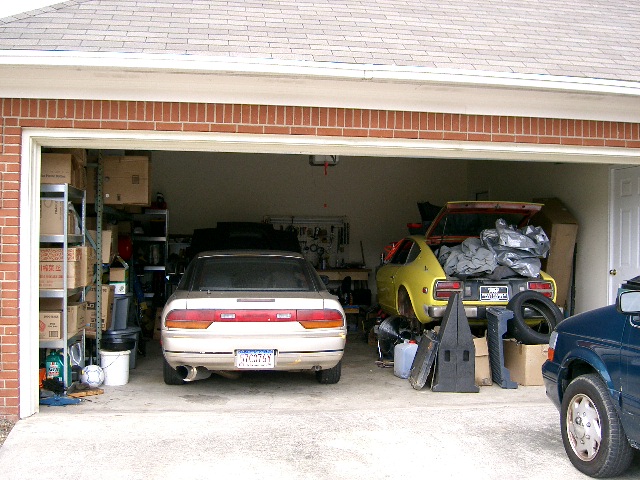
Room type: garage